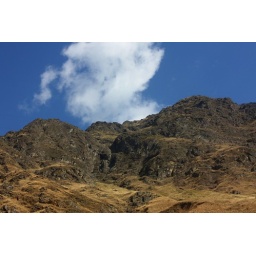
I took this out of the window of the train from Aguas Calientes to Ollantaytambo in Peru.